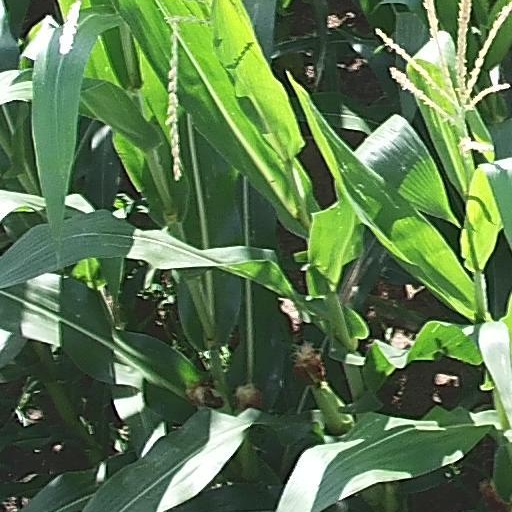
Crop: maize; corn